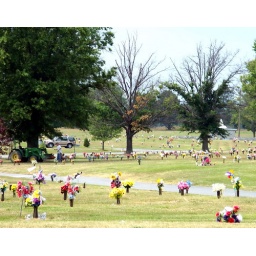
Cemetery with many plastic flowers seen in rural Virginia State. August 2008.